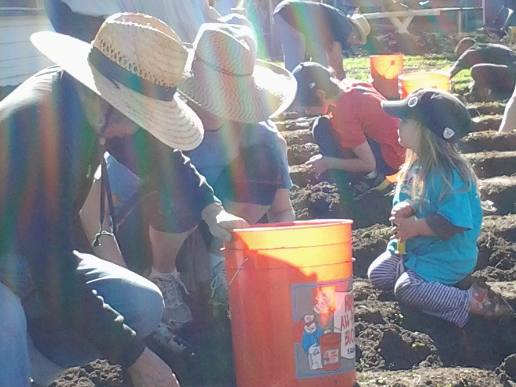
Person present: Yes